The Ghost Valley's Treasure Mysteries

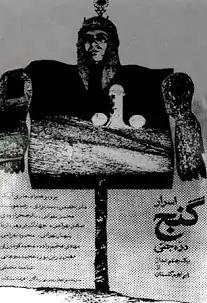
film poster

The Ghost Valley's Treasure Mysteries (in Persian: اسرار گنج درهٔ جنی, transliterated as "Asrar-e Ganj-e Darre-ye Jenni"), also known as "The Secrets of the Treasure of the Jinn Valley", is a 1974 satirical comedy Iranian film, directed by Ebrahim Golestan. It was released by Golestan Films, and was Golestan's last feature film in Iran. Using symbolic language, the director was accused of having the Shah's support.